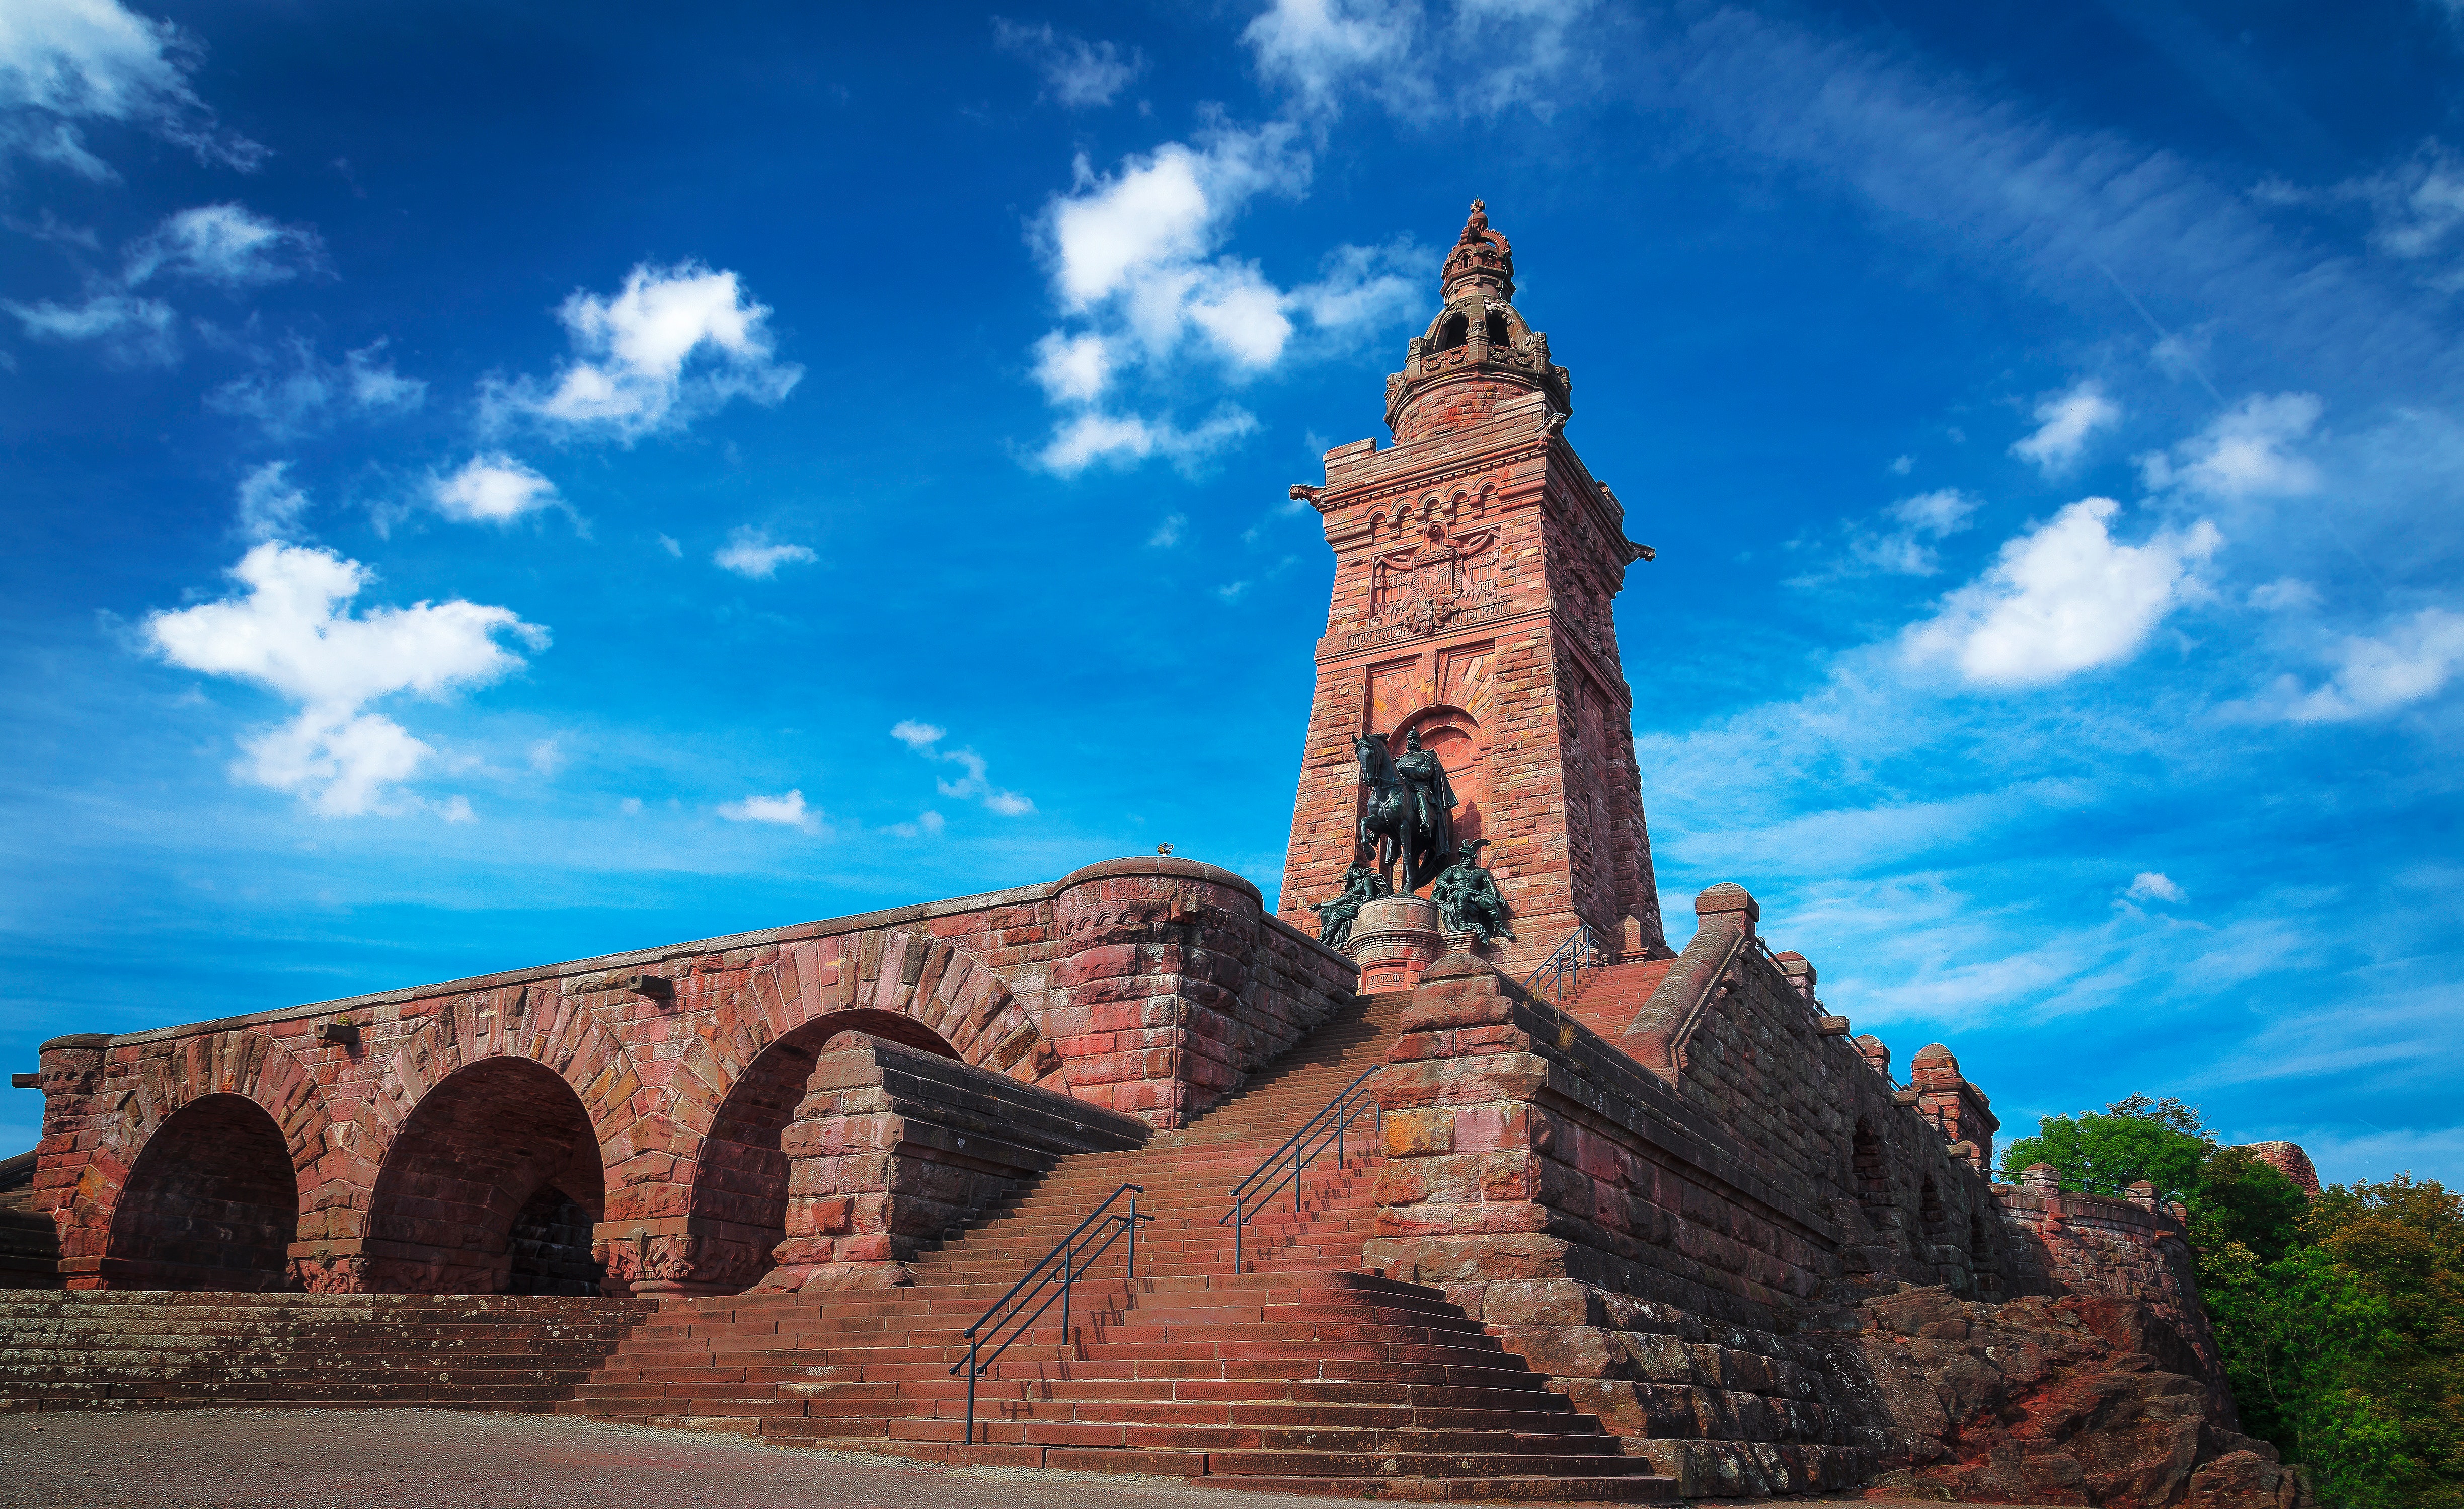
sky, landmark, cloud, architecture, arch, rock, historic site, tourism, national park, formation, vacation, building, landscape, ruins, cumulus, meteorological phenomenon, tower, monument, mountain